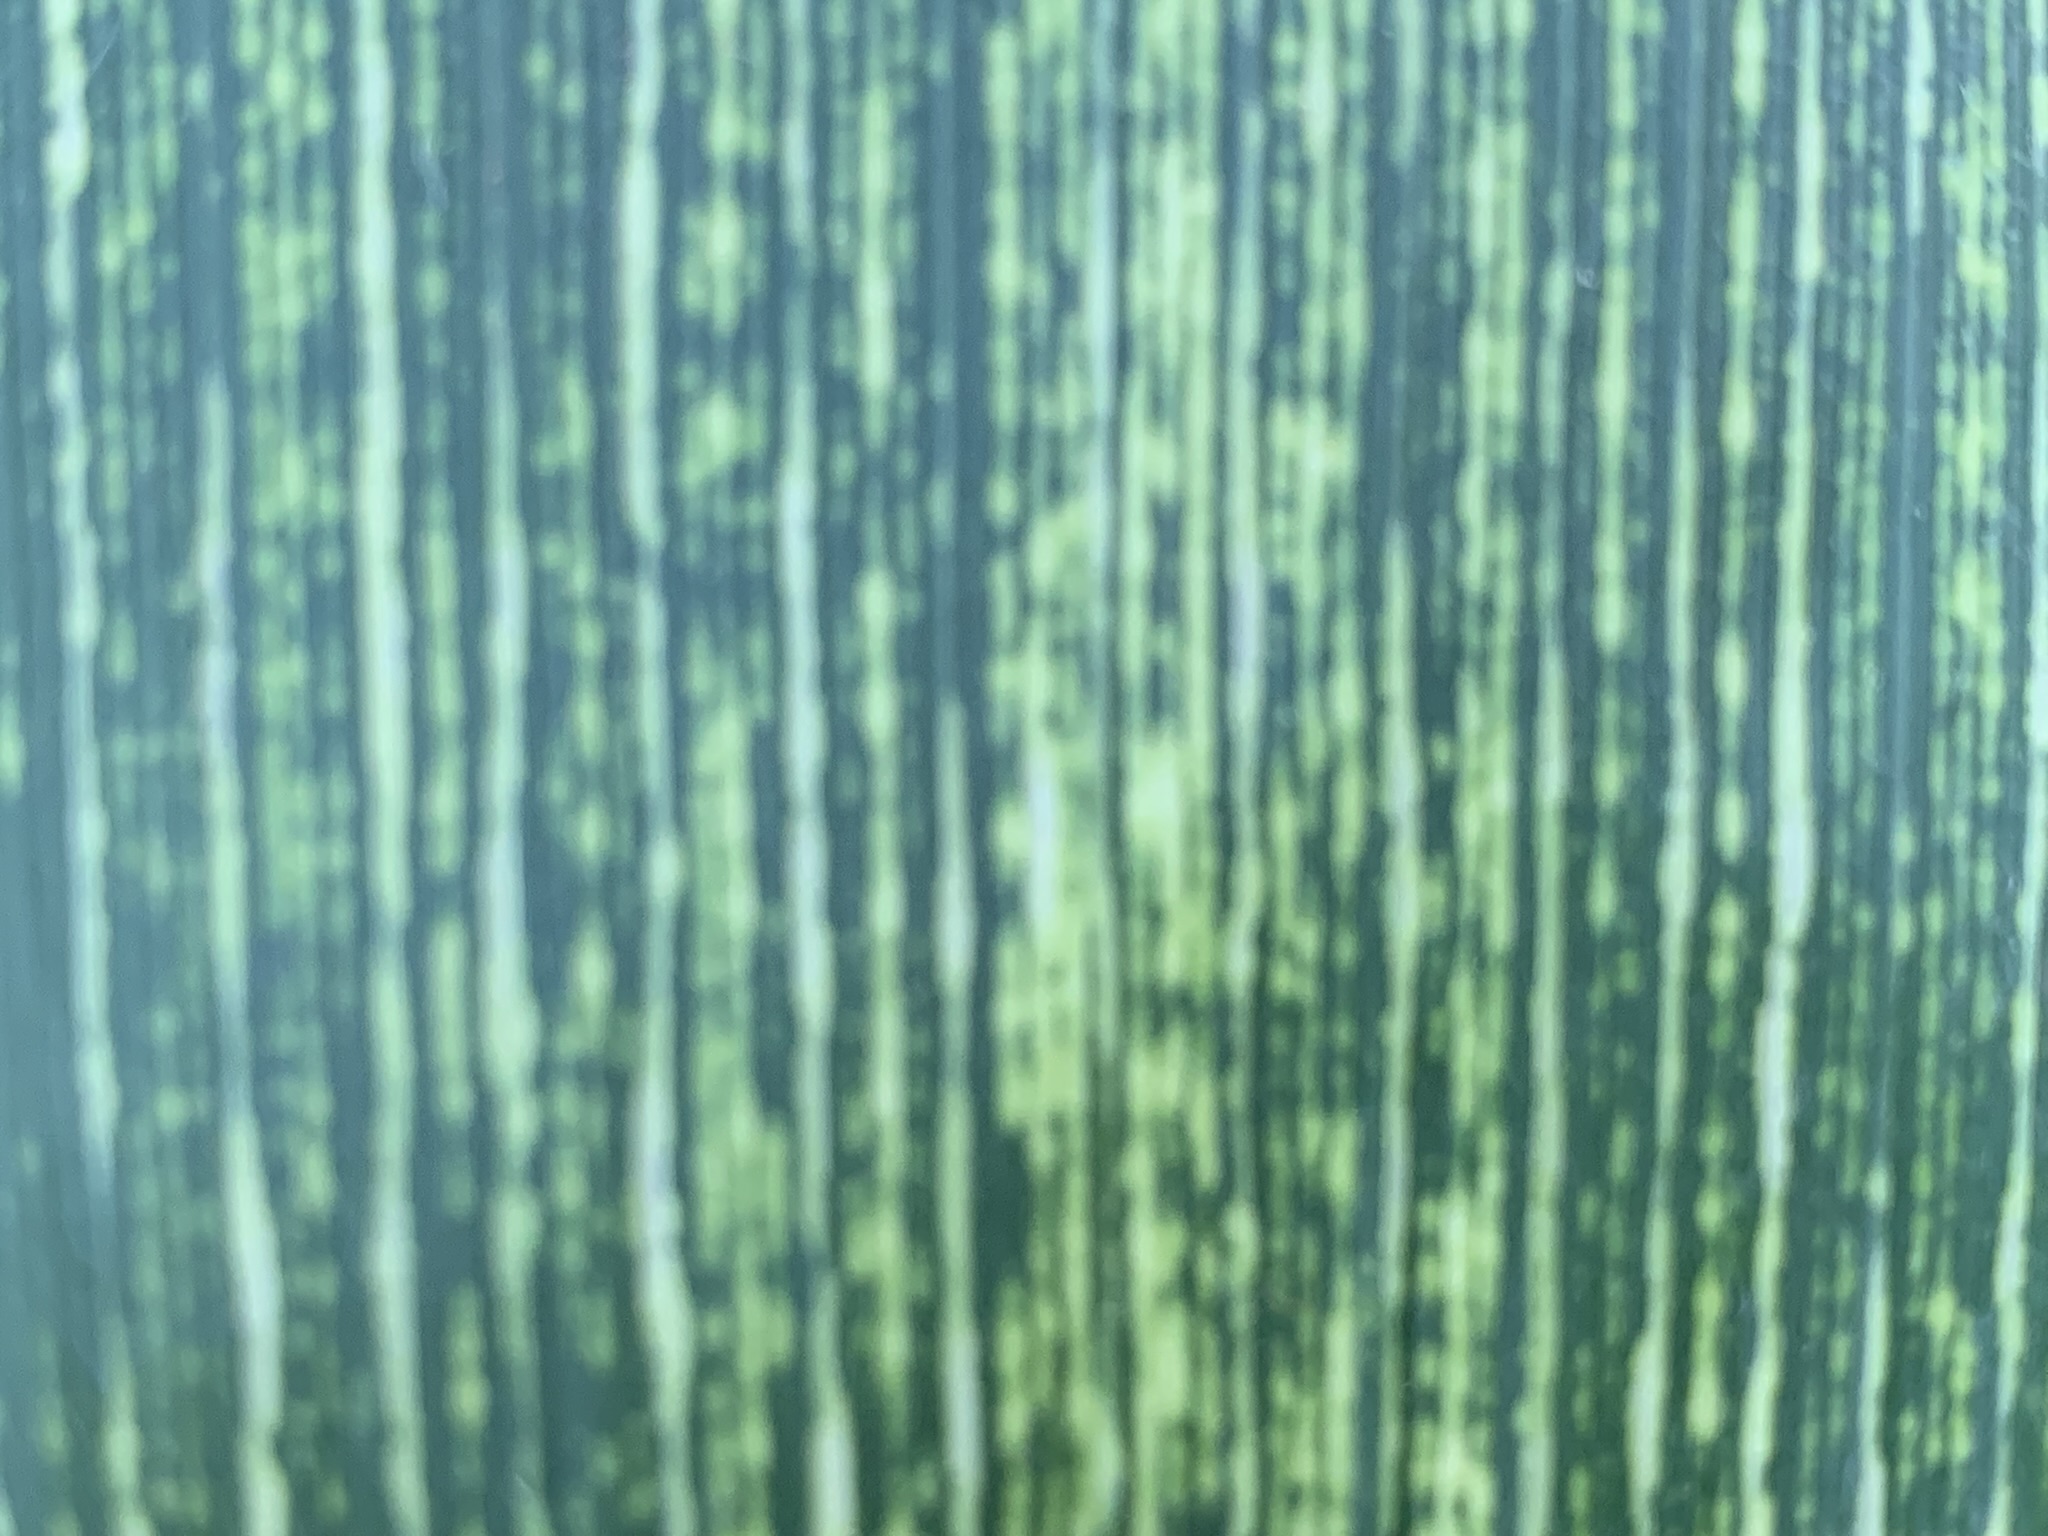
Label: MSV